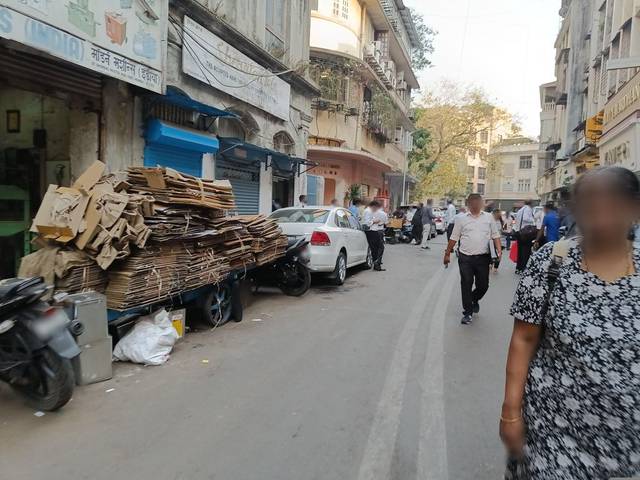
Region: India
Coordinates: 18.929, 72.833